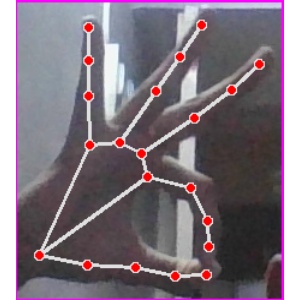
अक्षर: ण